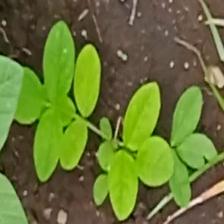
Weed species: Sicklepod_(Senna obtusifolia)